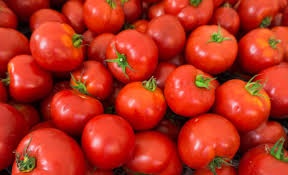
Label: tomato